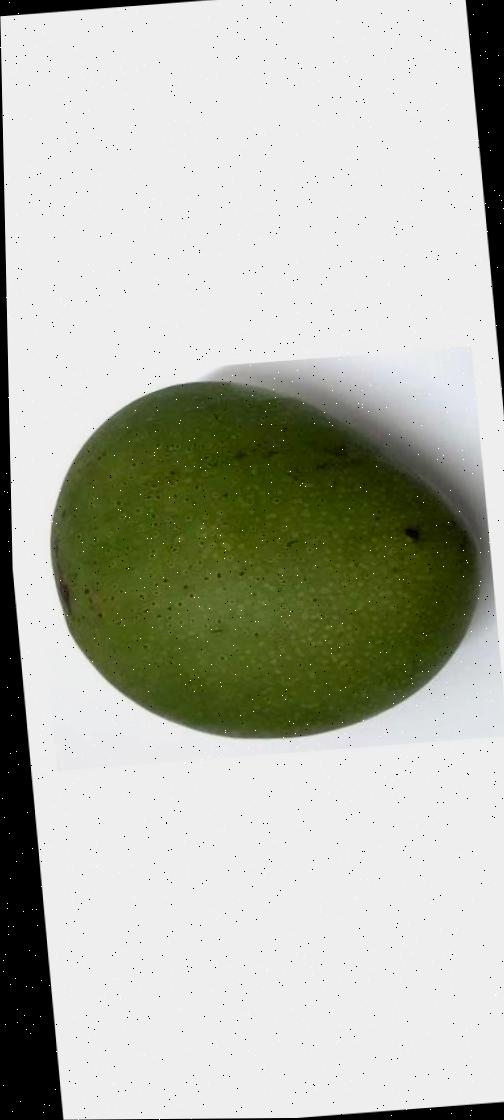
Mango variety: Ashshina Zhinuk